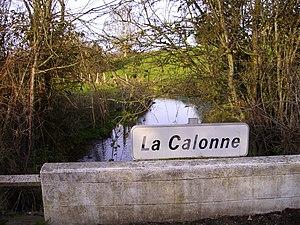
La Calonne est une rivière de Normandie, affluent de la Touques. Après un début de cours dans le département de l'Eure, elle conflue en rive droite à Pont-l'Évêque, dans le département du Calvados.